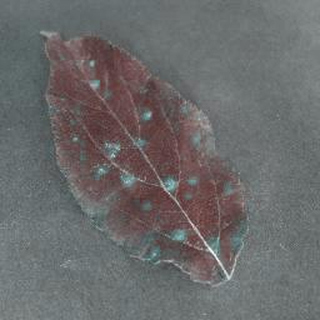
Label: apple_cedar_apple_rust